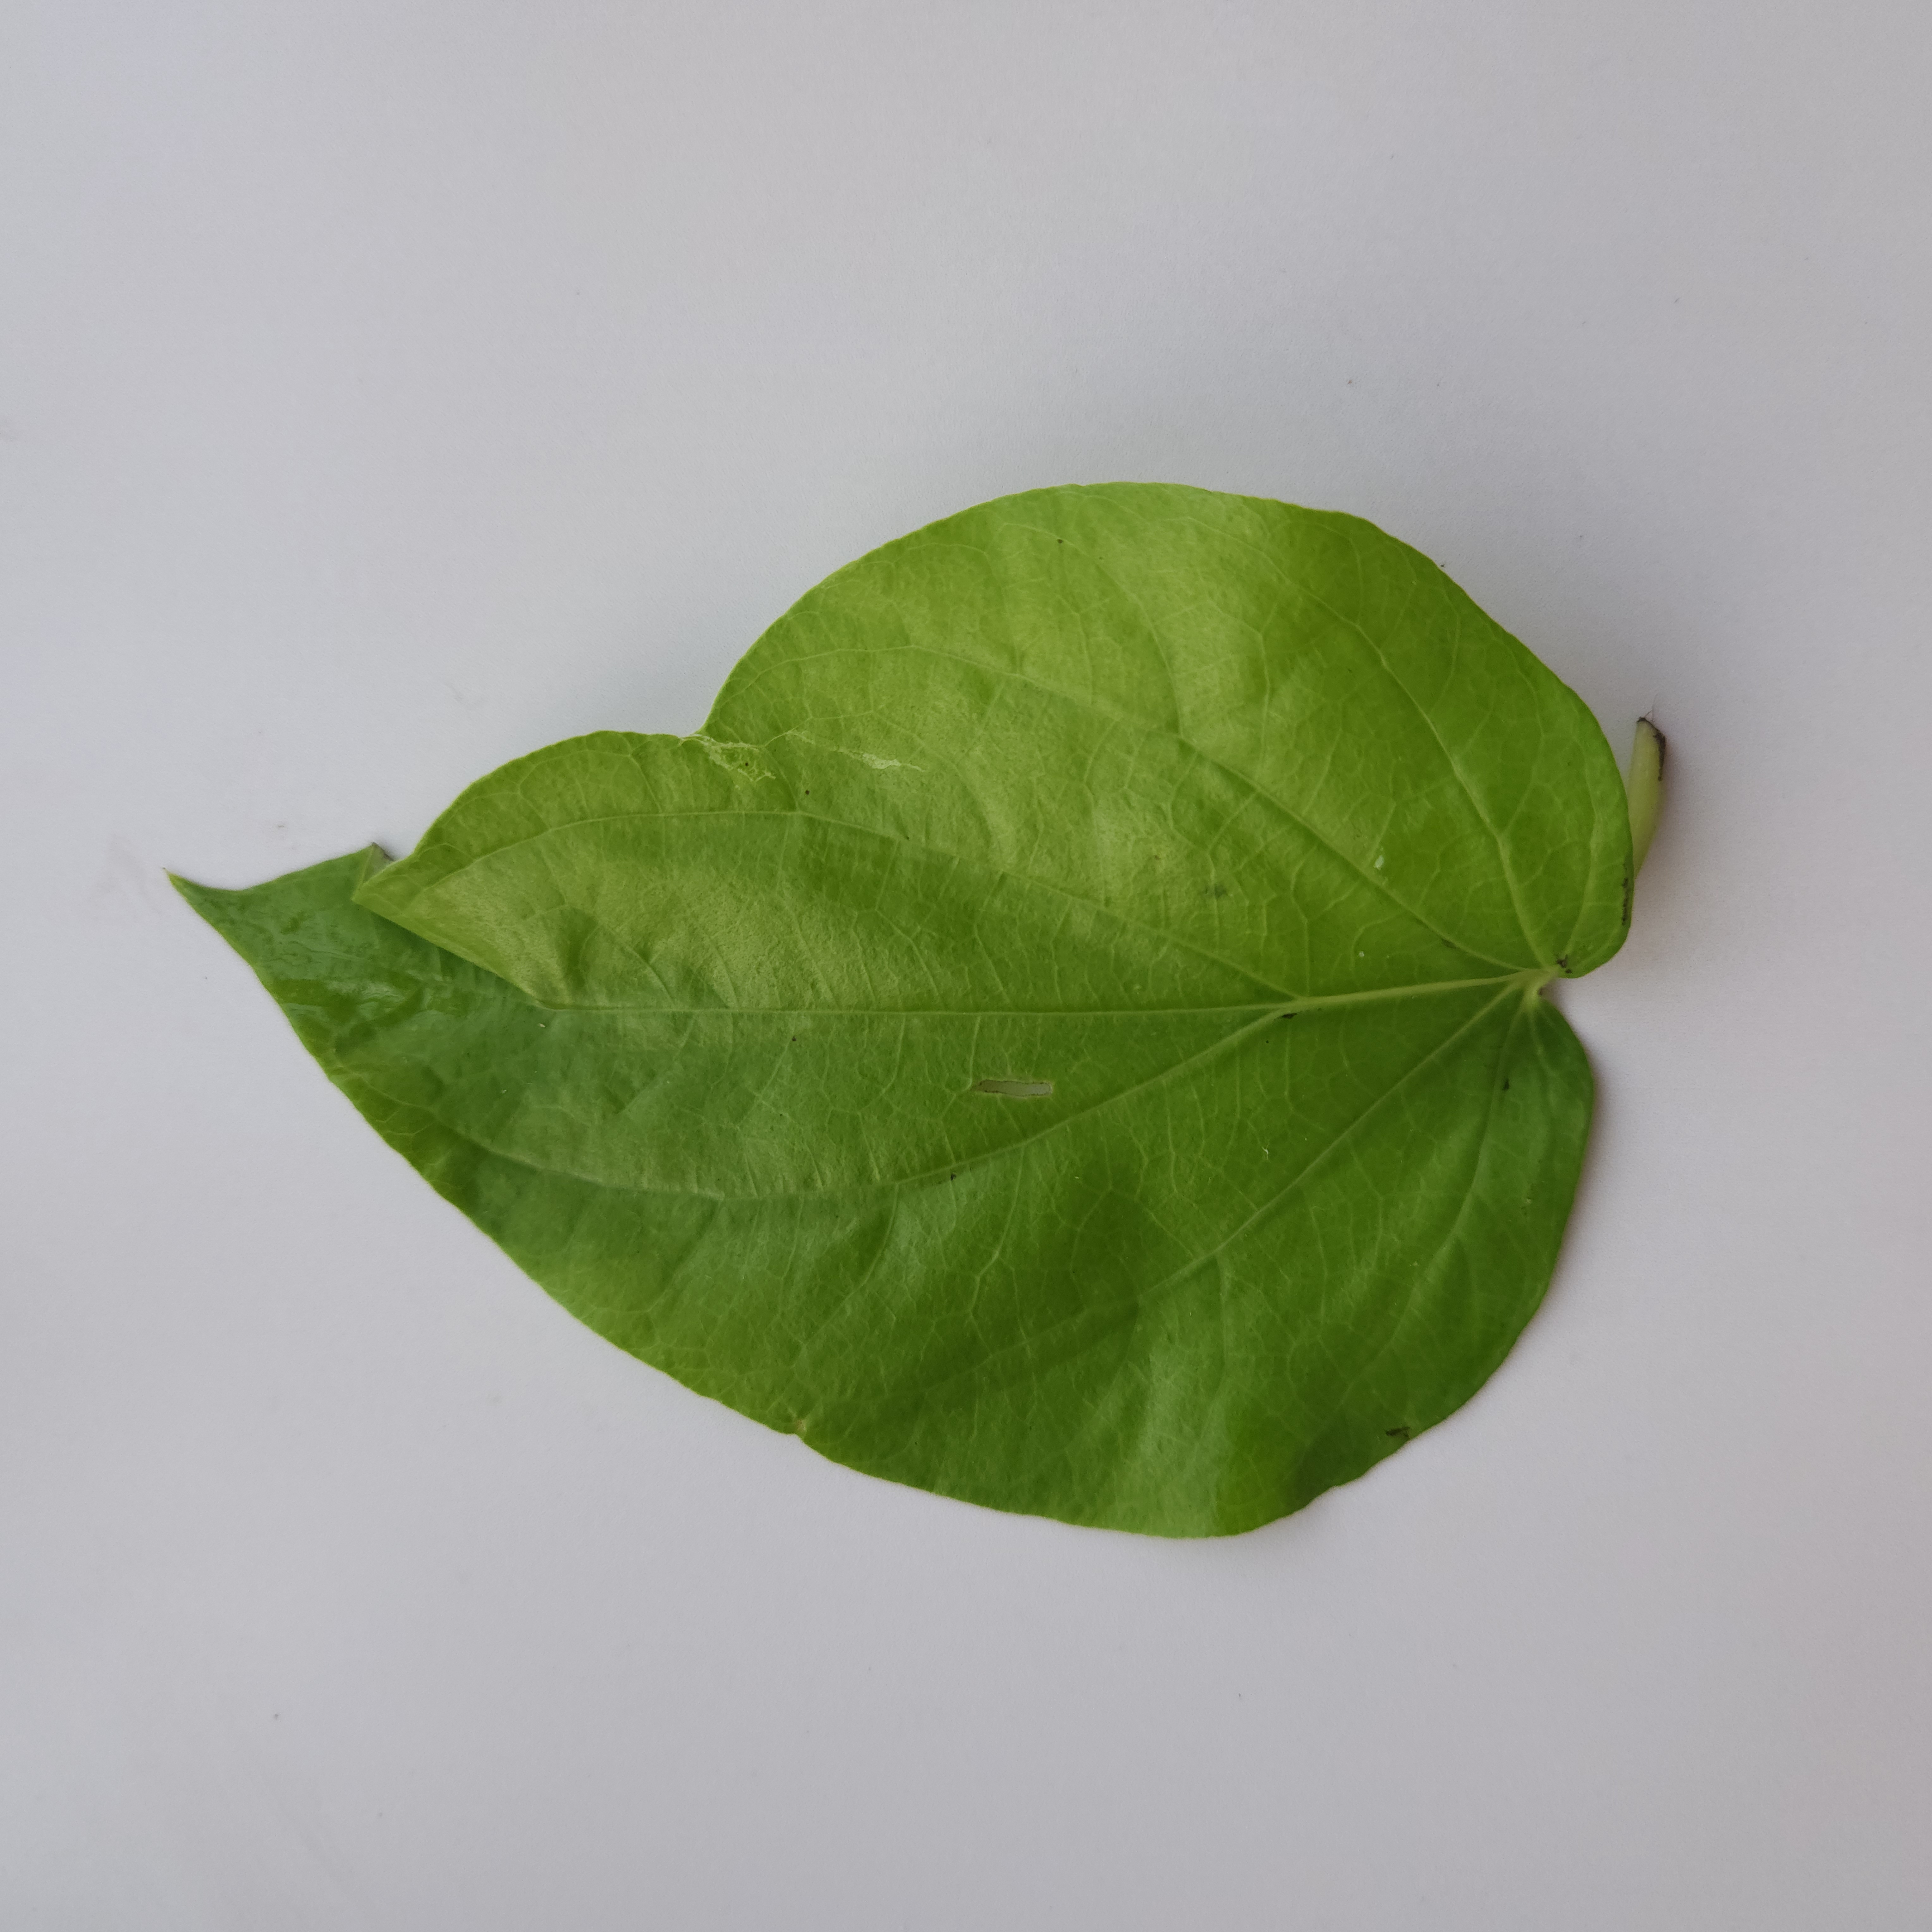
Label: Healthy